West Old Town Historic District

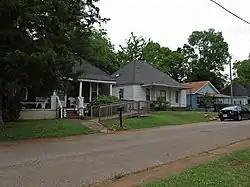

The West Old Town Historic District, in or near Decatur, Alabama, is a historic district which was listed on the National Register of Historic Places in 2012.